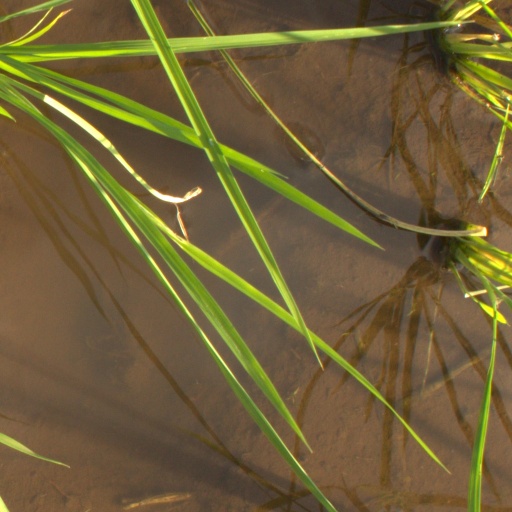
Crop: rice